Bill Gardner (football hooligan)

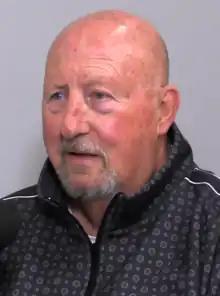
Gardner in 2021

Bill Gardner (born 29 January 1954) is an English football supporter, former football hooligan and co-author of books on football hooliganism.